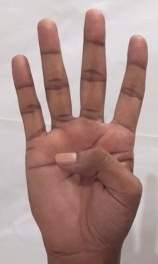
ASL sign: 4